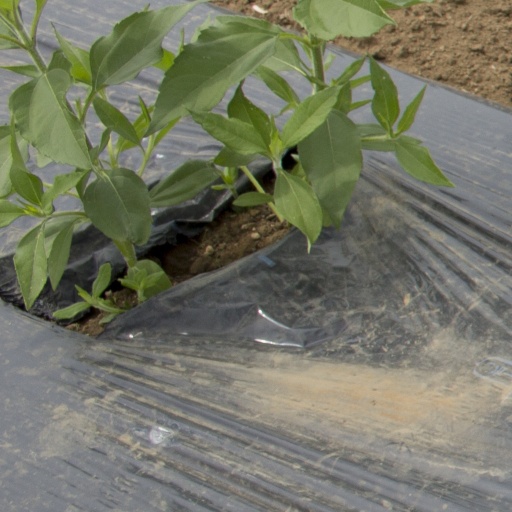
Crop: Jerusalem artichoke